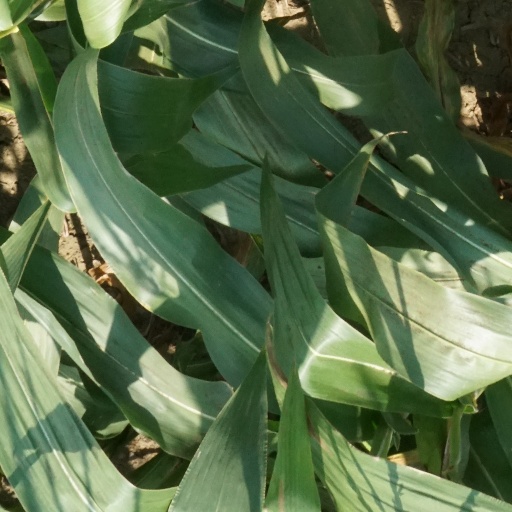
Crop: maize; corn